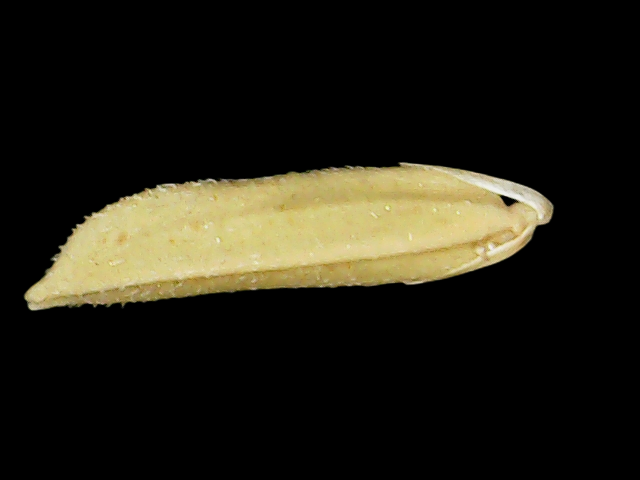
Rice variety: Binadhan20